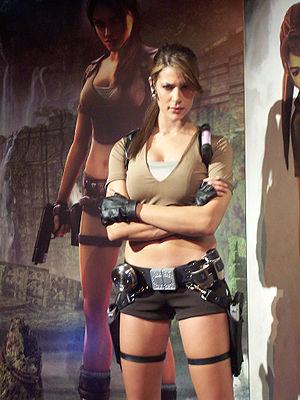
Tomb Raider /tum ˈreɪdər/ est une franchise constituée de jeux vidéo d'action-aventure, de comics, romans et de films se centrant sur les aventures du personnage de fiction Lara Croft, aventurière britannique inspirant le titre de la franchise.
Tomb Raider: Legend est un jeu vidéo développé par Crystal Dynamics et édité par Eidos Interactive. Mélange d’action-aventure et de plates-formes, le jeu est sorti sur PlayStation 2, Windows, Xbox et Xbox 360 en avril 2006. Il a par la suite été porté sur GameCube, Game Boy Advance, Nintendo DS et PlayStation Portable avec l’assistance de Buzz Monkey Software et HumanSoft.